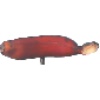
Label: Banana Red 1